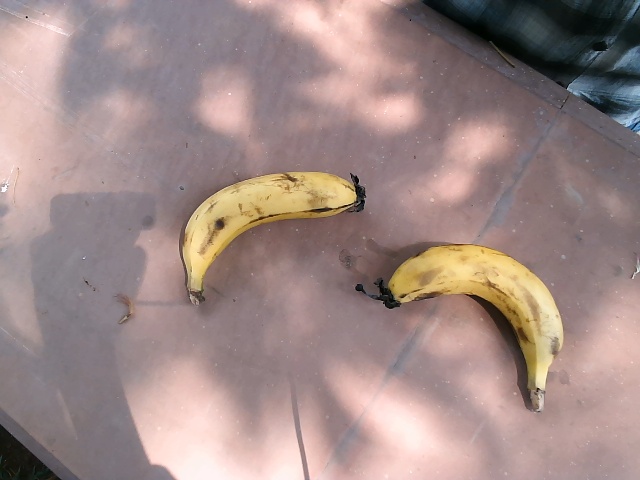
Label: Ripe_Banana